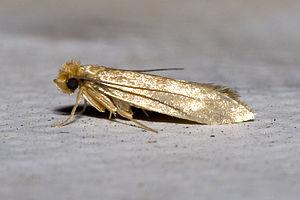
"Les Tineidae forment une famille d'insectes de l'ordre des lépidoptères. On les nomme collectivement souvent mites ou teignes ou parfois "" papillons des champignons "". L'alimentation des larves est variée selon les espèces: tissus, champignons, lichens, ou même kératine pour le genre Ceratophaga.
Les parasites du livre aussi nommés vers du livre ou poux du livre, désignent tout insecte dont la forme larvaire ou adulte endommage des livres en rongeant la reliure ou en perçant les pages par des petits trous. On y inclut également certains champignons, rats et souris.
Tineola bisselliella, connue sous le nom de Teigne commune des vêtements ou de Mite des vêtements, est une espèce de petits lépidoptères de taille variable, qui appartiennent à la famille des Tineidae.